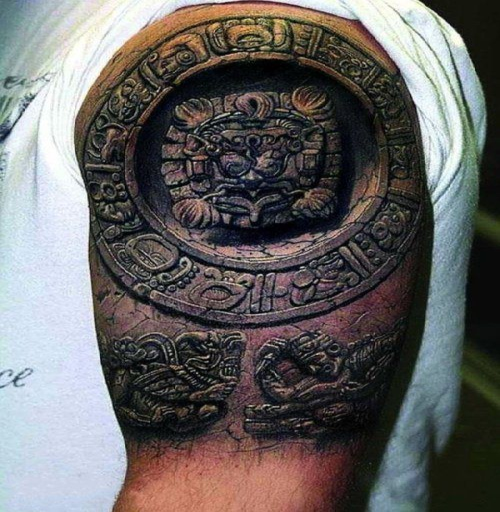
how about some good tattoos for a change